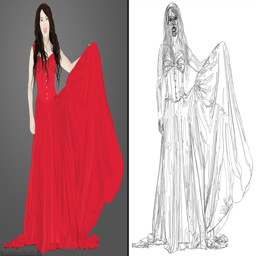
vector of a woman wearing a red dress and the vector outlines for that image